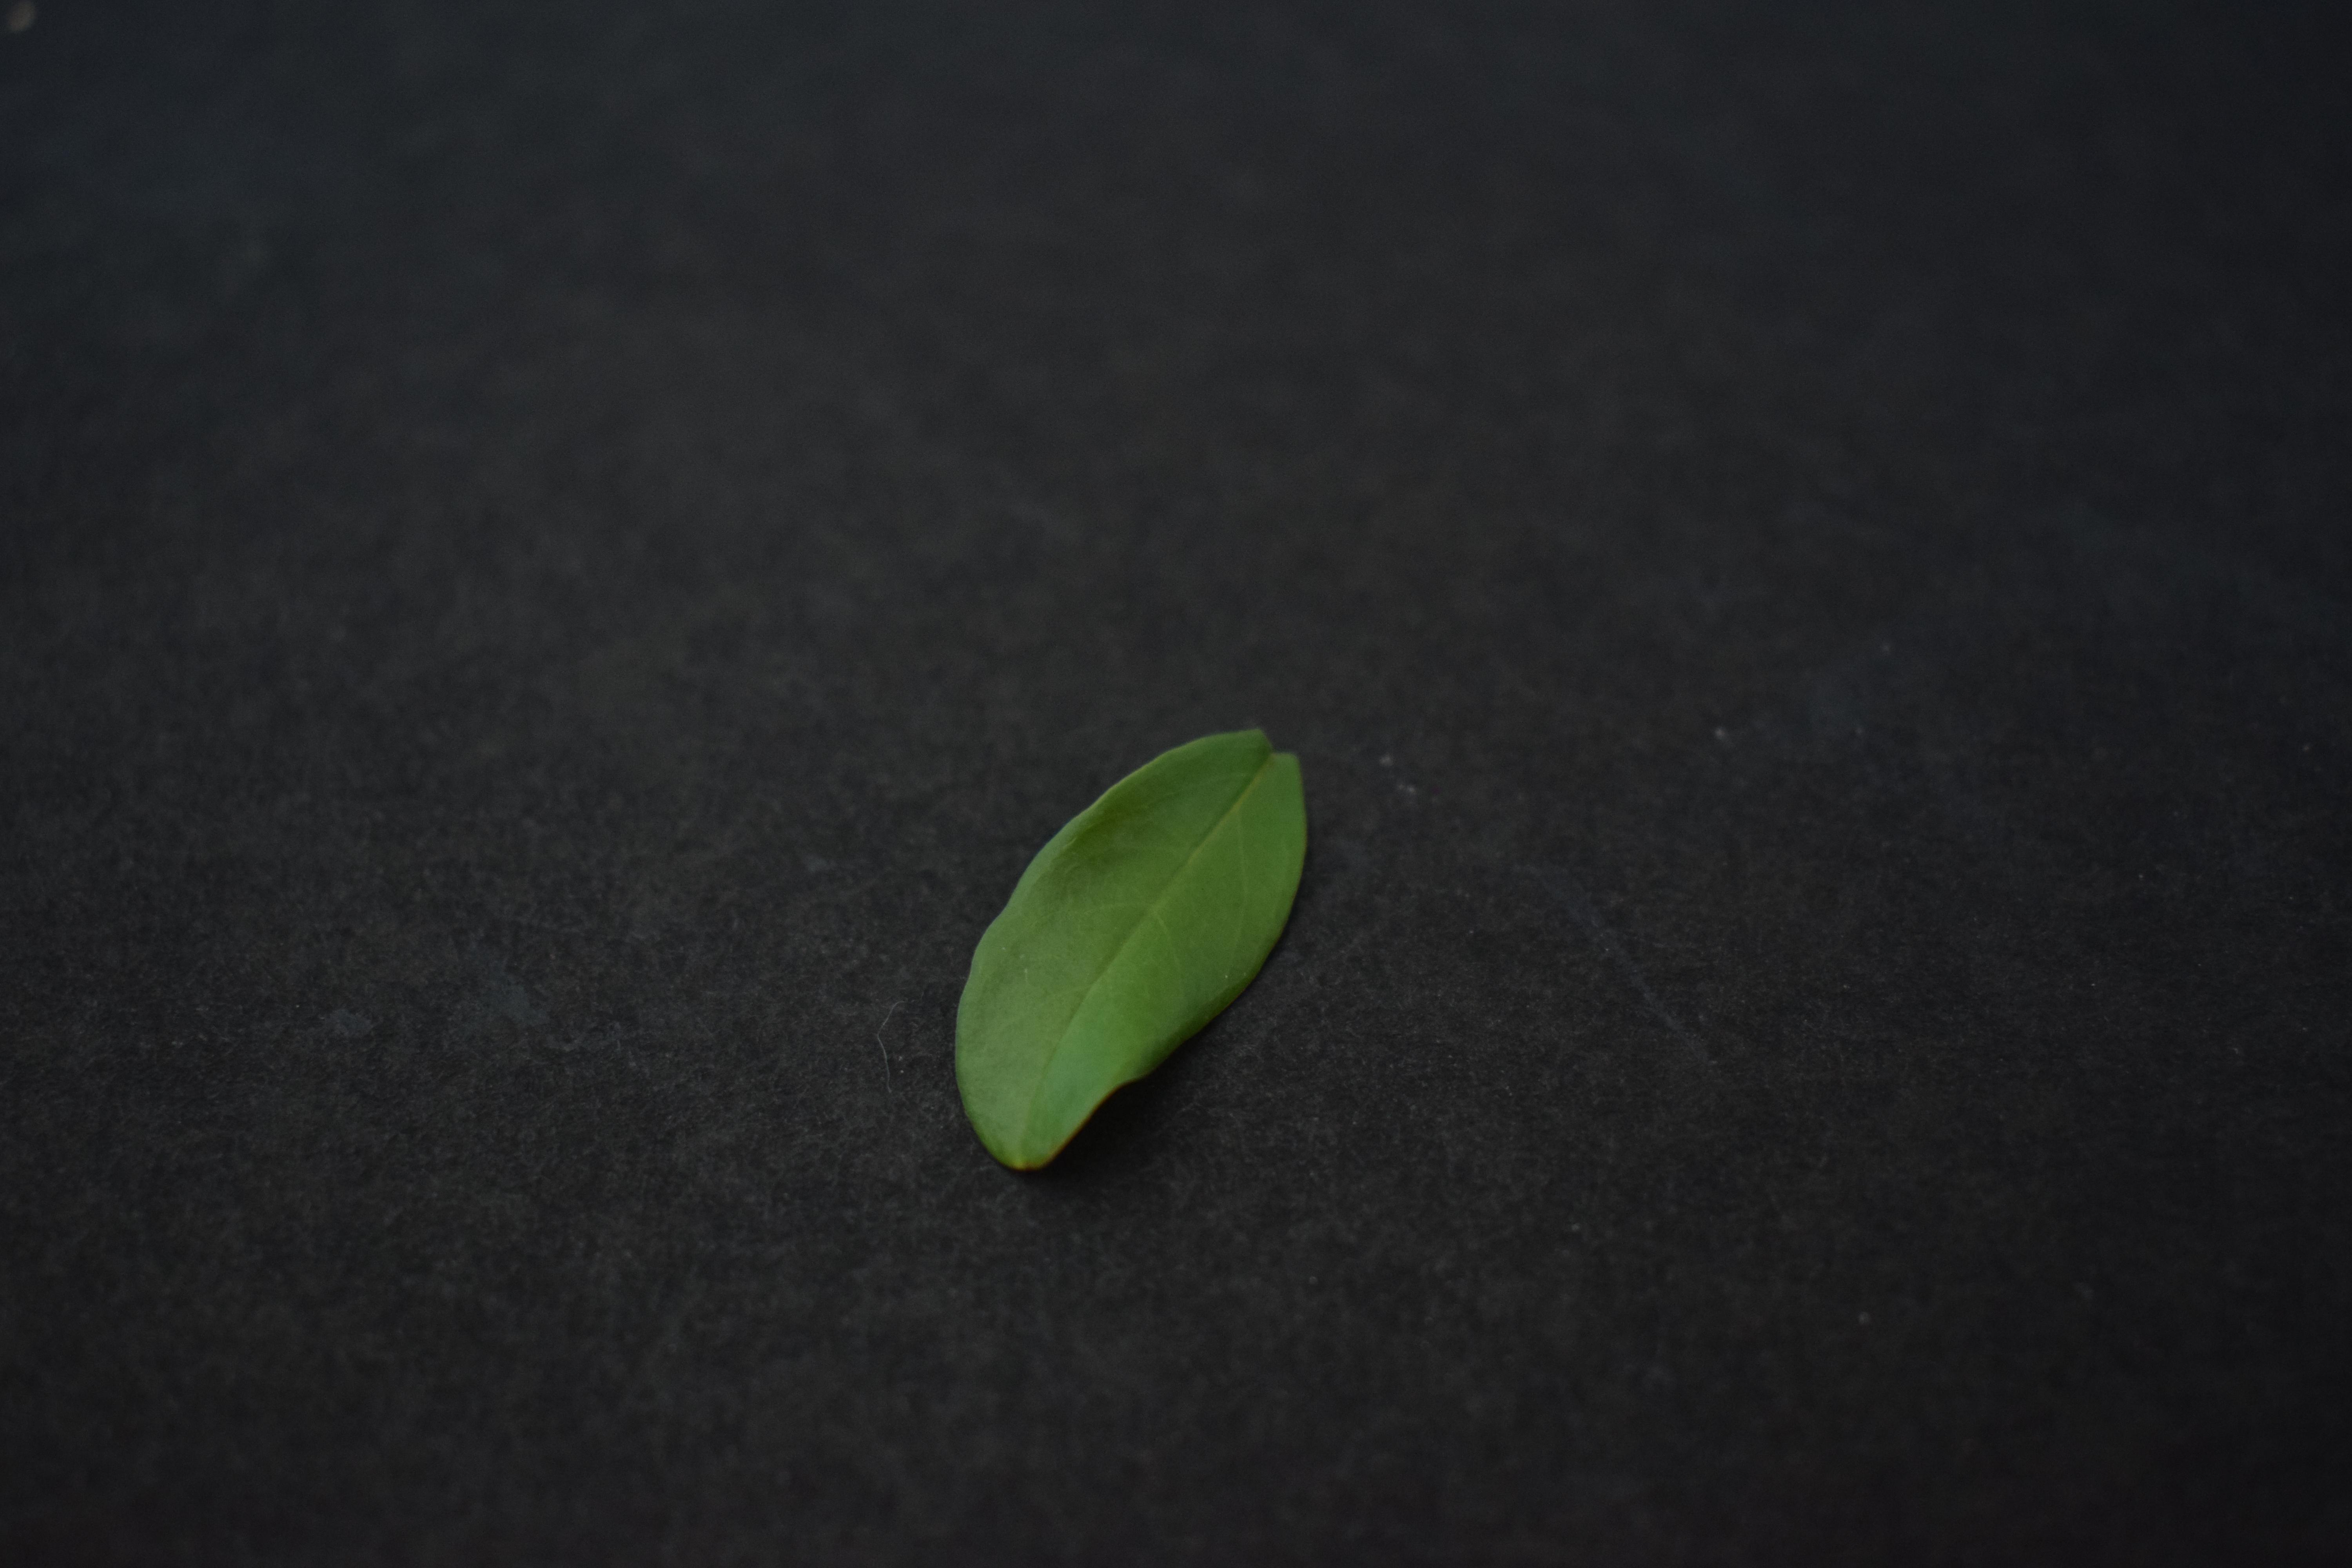
Plant species: Pomegranate